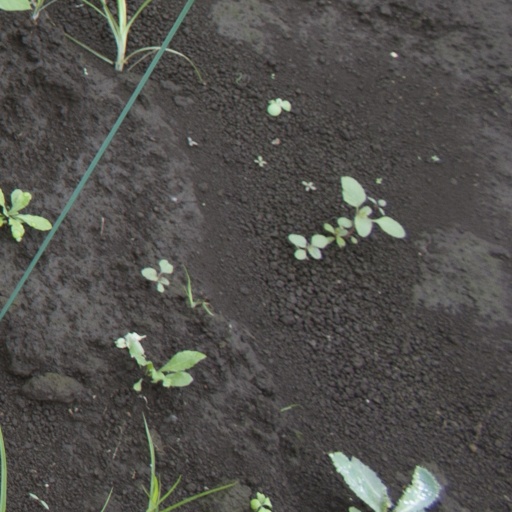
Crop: soybean